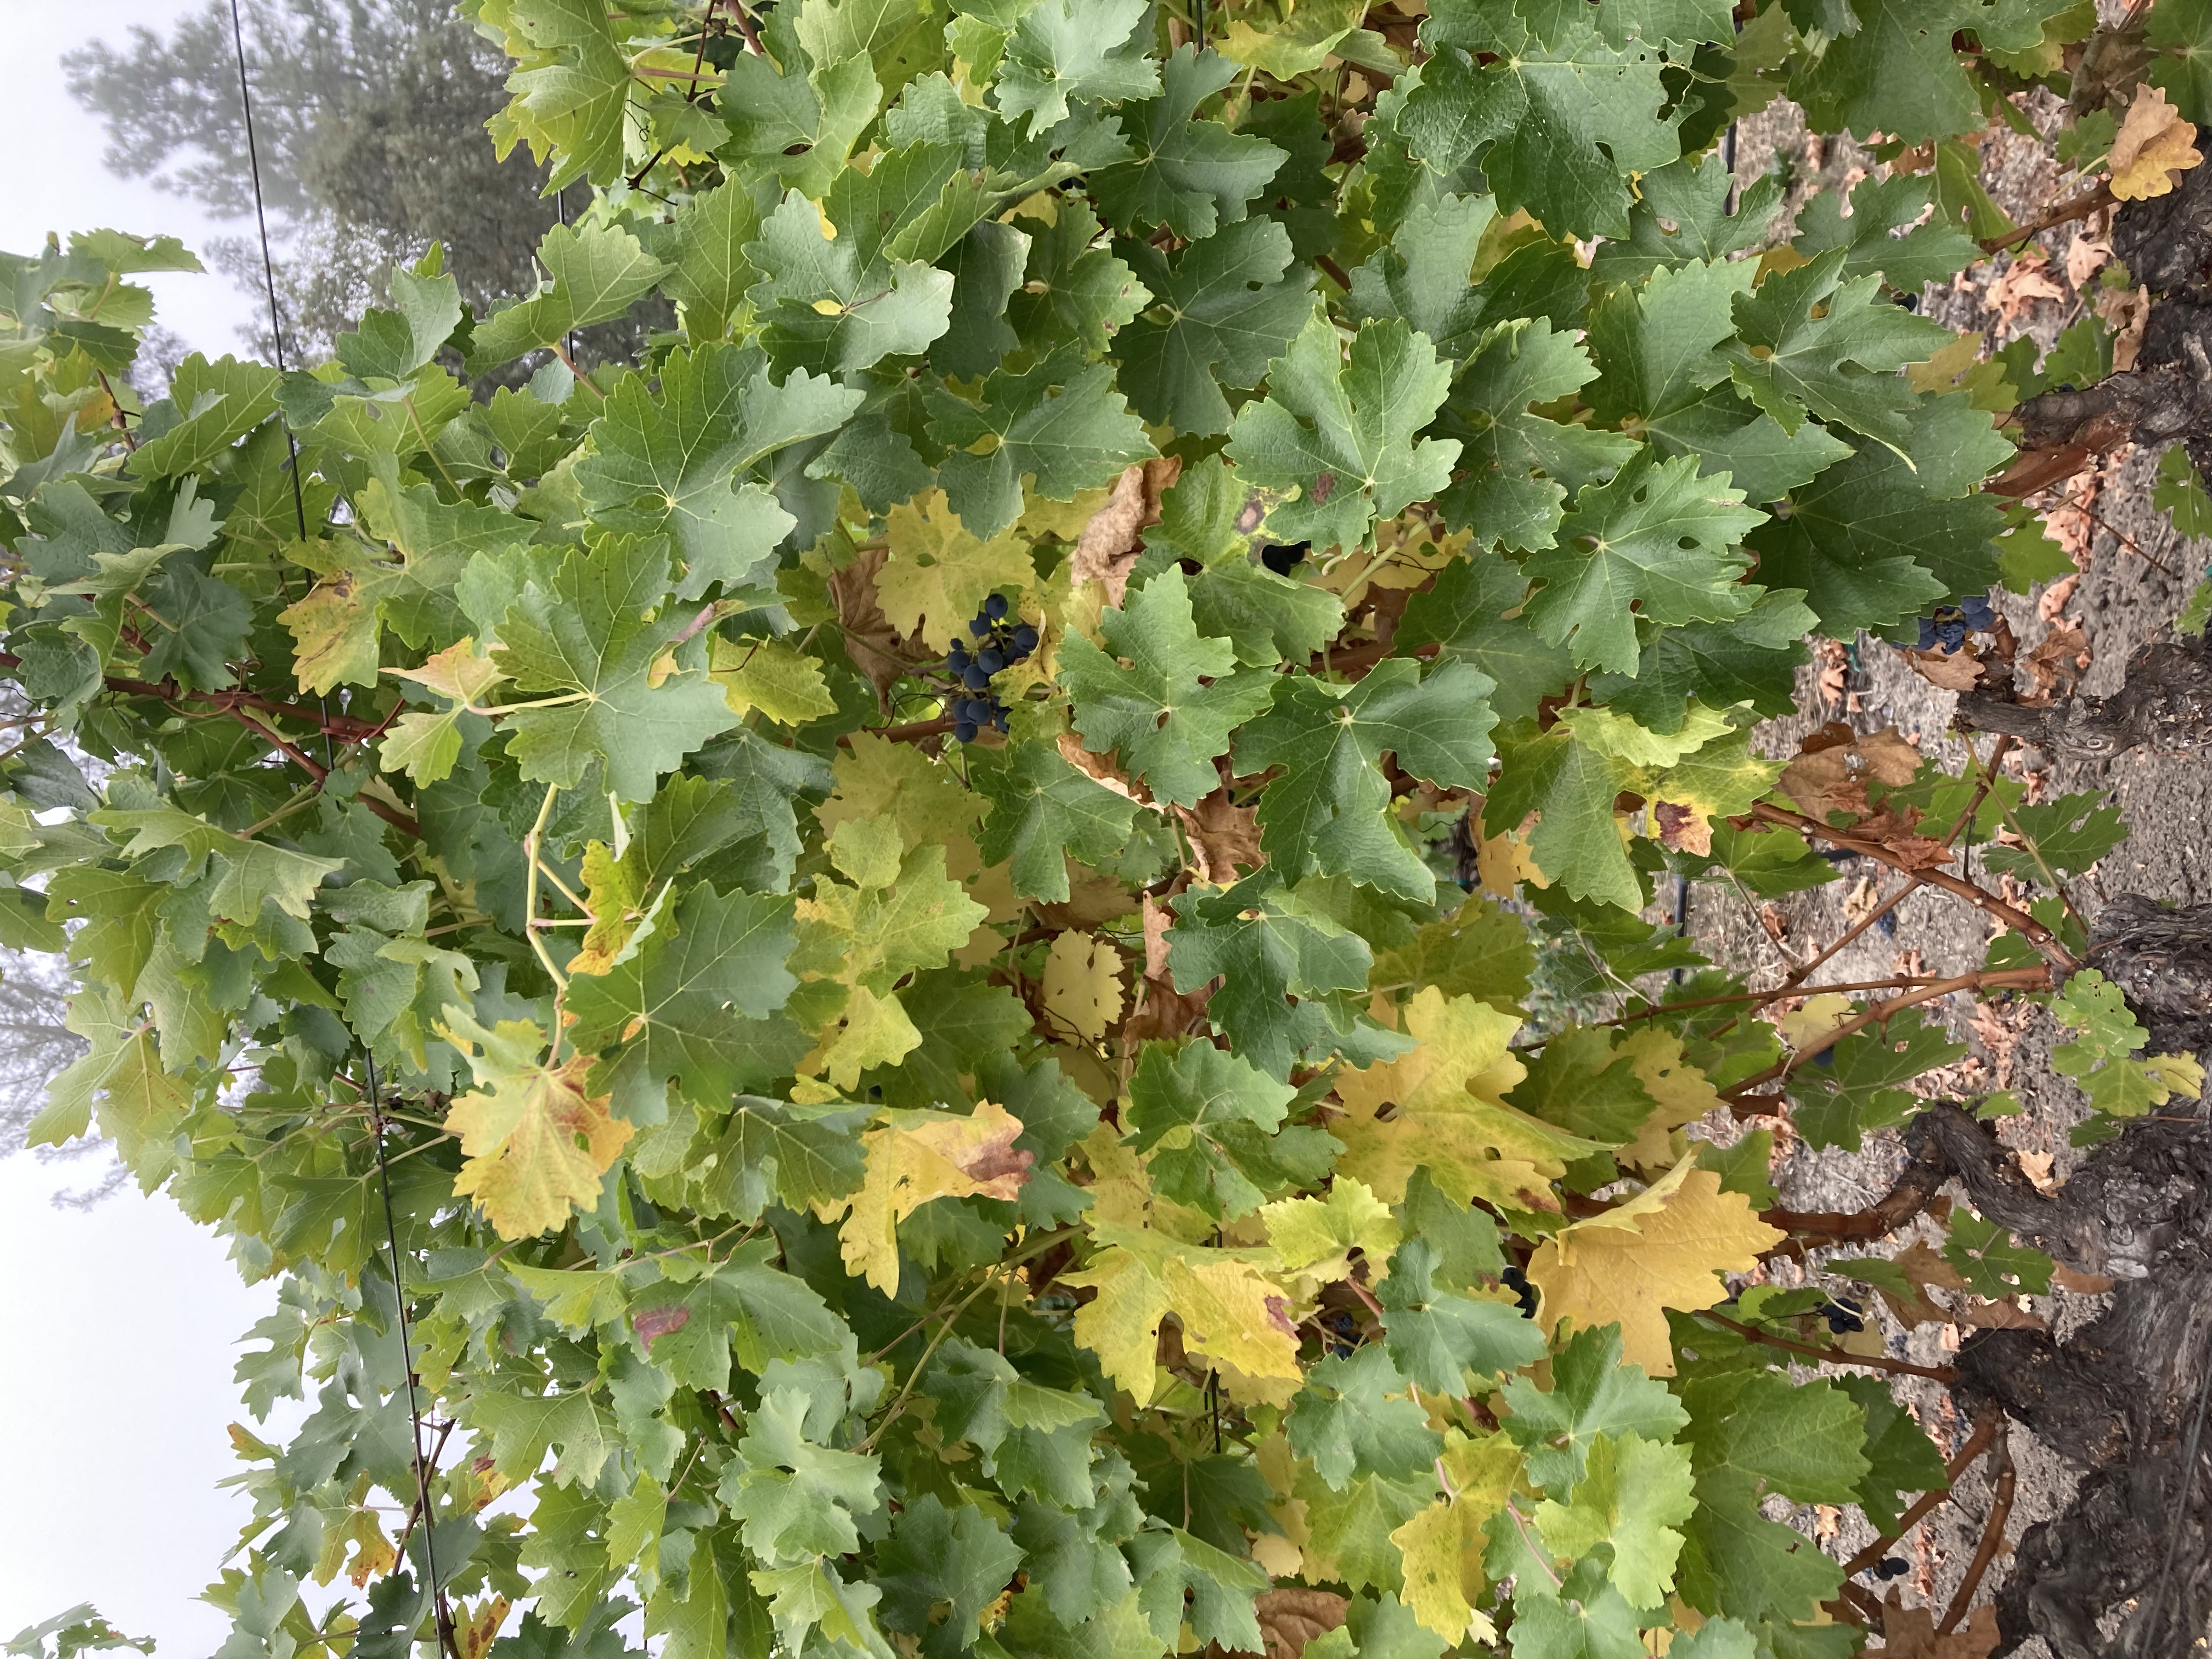
Label: No Virus